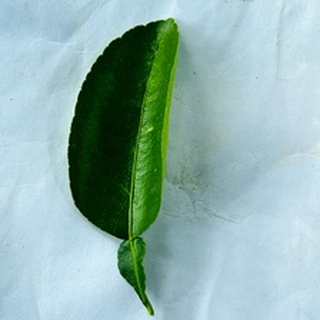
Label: healthy_lemon